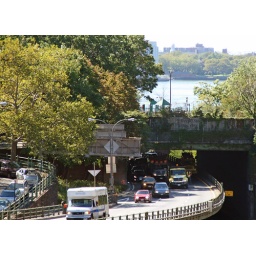
highway by bridge